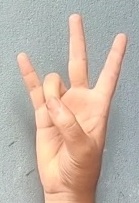
ASL sign: 7